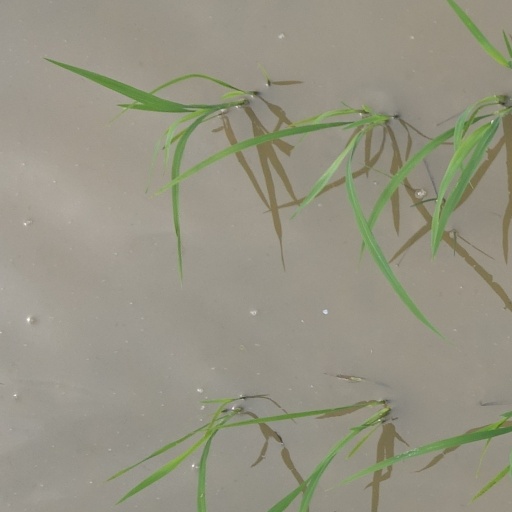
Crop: rice